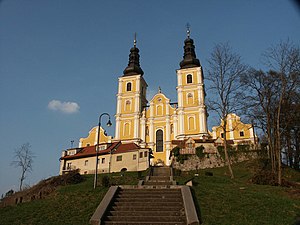
Graz / Byens inddeling og byområder
Basilikan Mariatrost
Graz er en by i republikken Østrig, hovedstad i delstaten Steiermark, og ligger i det sydøstlige Østrig. Byen, som har 257 328 indbyggere, er Østrigs næststørste by. Graz er en vigtig universitetsby med fire universiteter og fire højere læreanstalter. Den gamle by i Graz er optaget på UNESCOs verdensarvsliste, og i 2003 var Graz Europas kulturhovedstad.